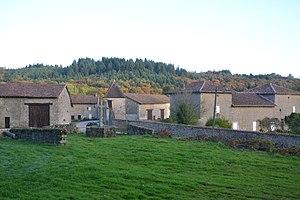
Le village de Salesse (Bonnac-la-Côte, Haute-Vienne, France).
Bonnac-la-Côte est une commune française située dans le département de la Haute-Vienne en région Nouvelle-Aquitaine.